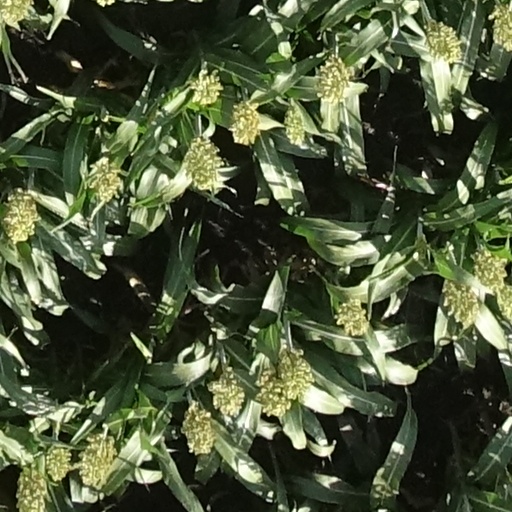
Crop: sorghum